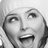
Emotion: happy